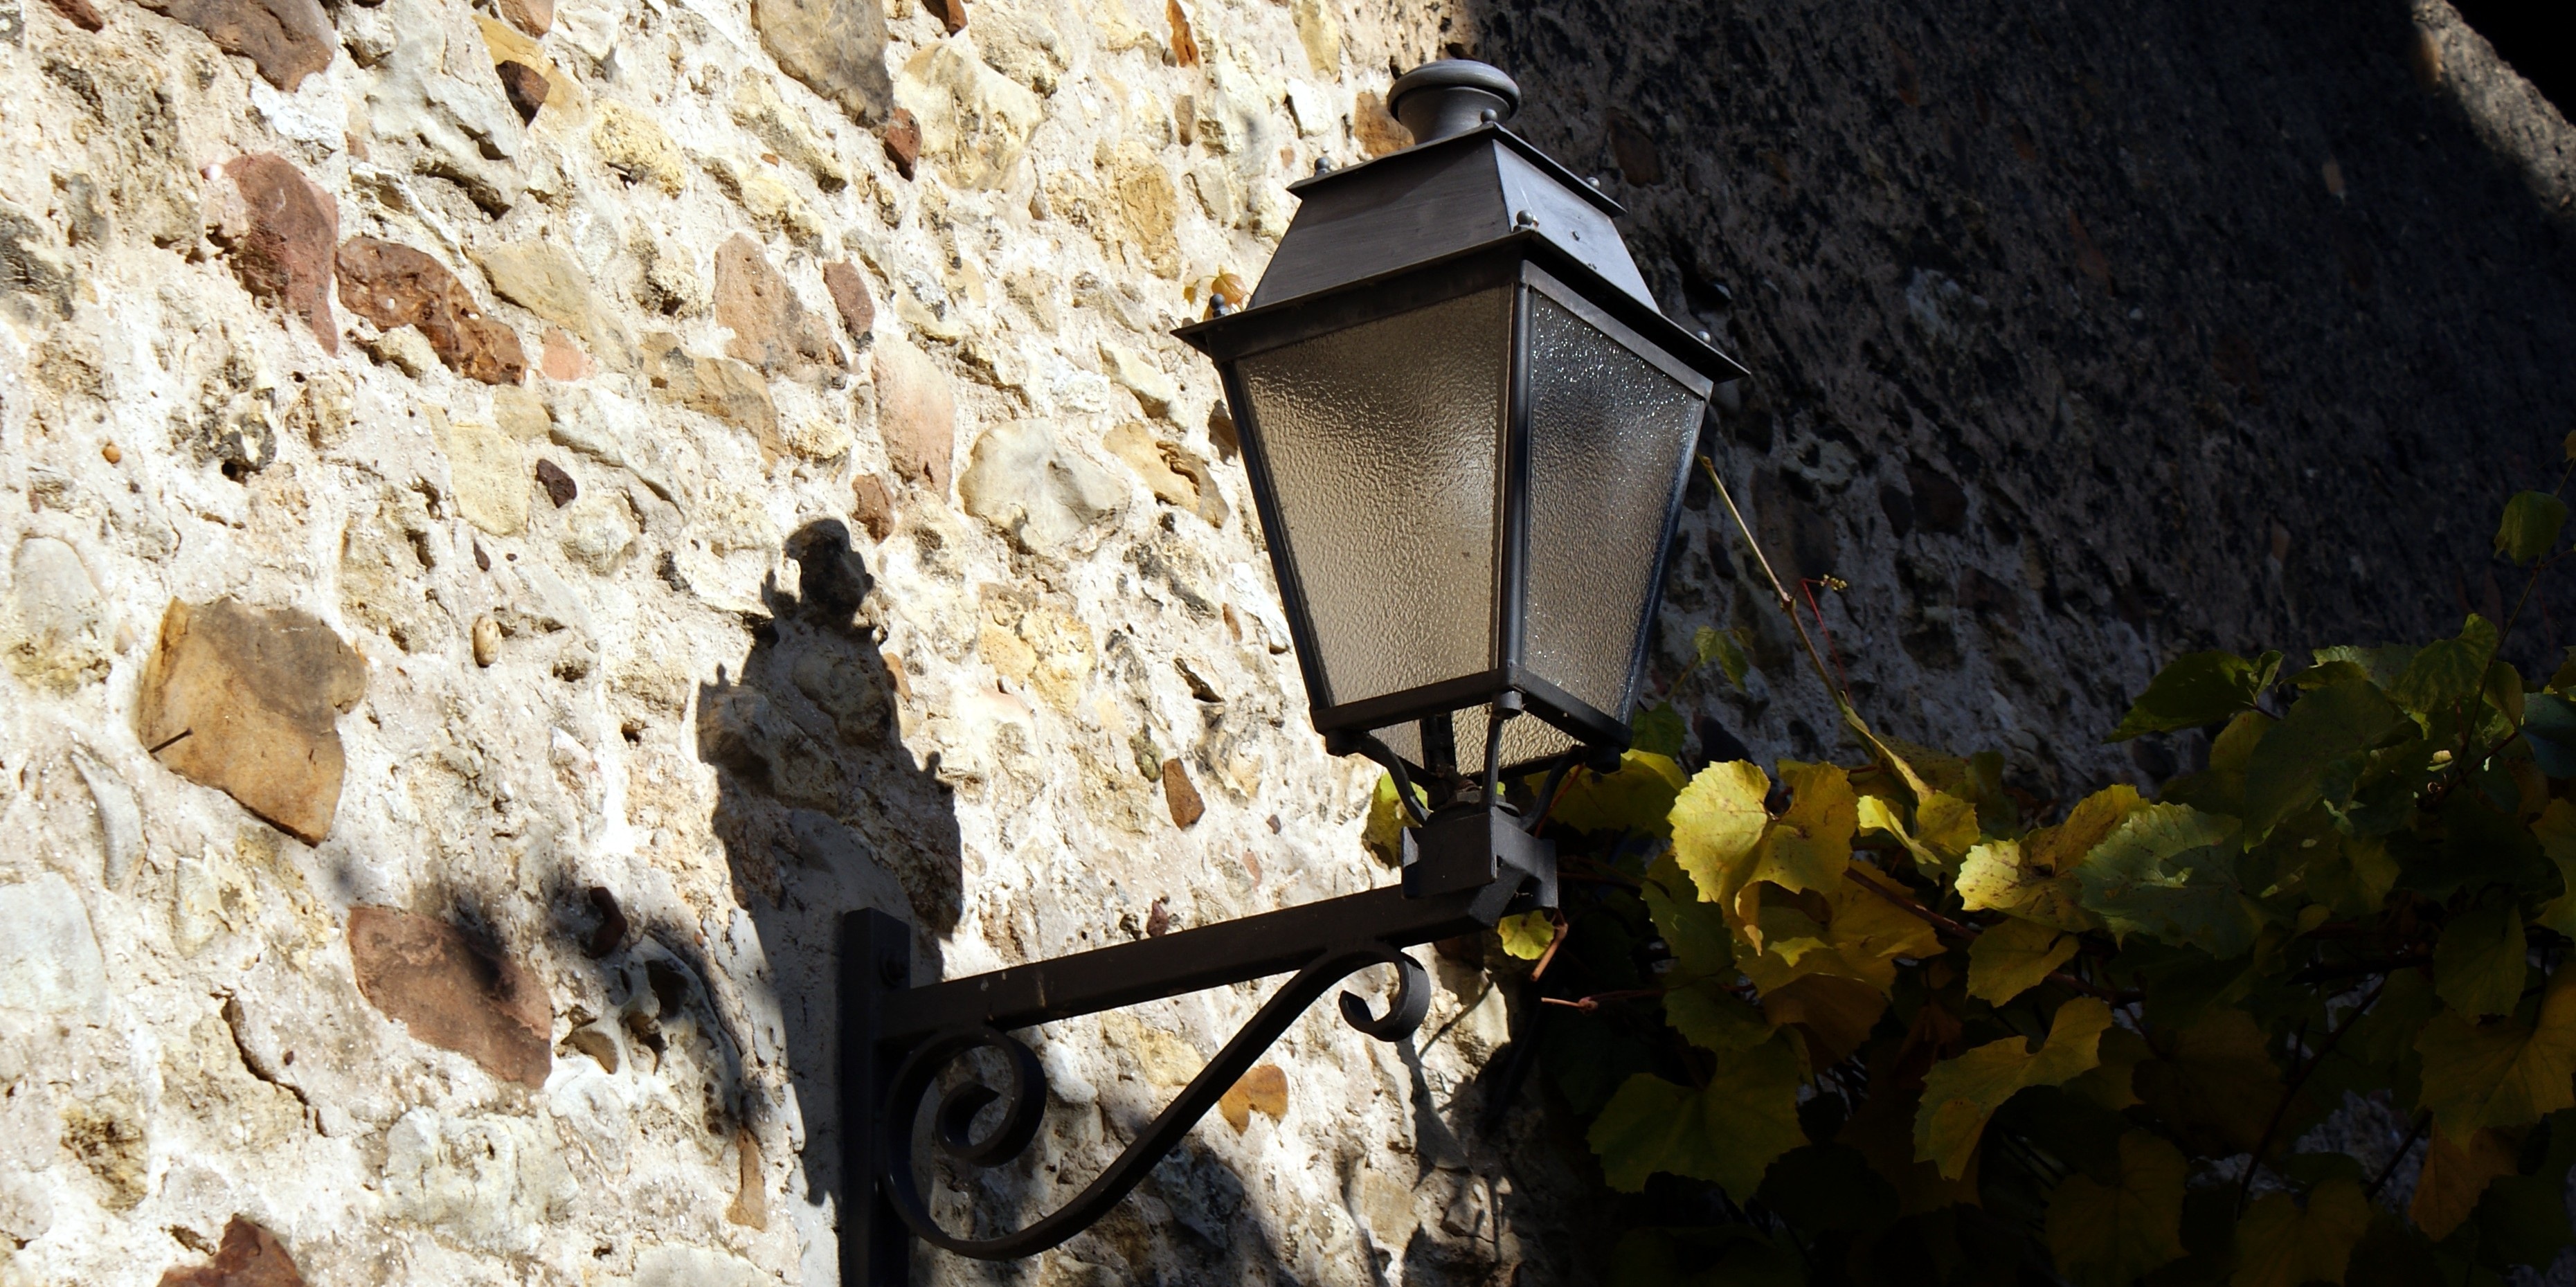
rock, wall, old town, historically, middle ages, masonry, city wall